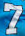
Number: 7